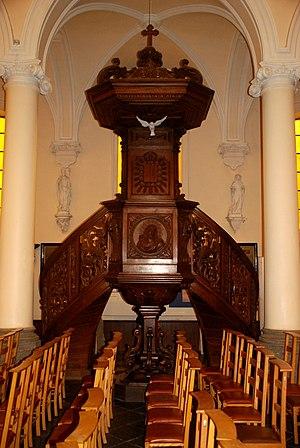
Belgique - Brabant wallon - Chastre - Église Sainte-Gertrude de Gentinnes
L'église Sainte-Gertrude, située à Gentinnes, village de la commune belge de Chastre en province du Brabant wallon, est une église de style classique et néo-classique réputée pour les fonts baptismaux romans qu'elle abrite. Elle est dédiée à sainte Gertrude de Nivelles.